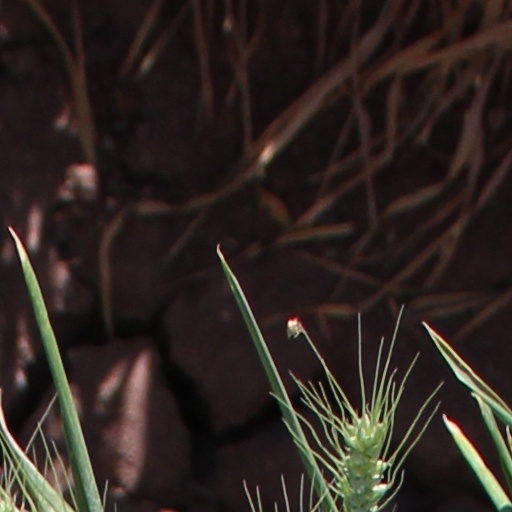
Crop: wheat